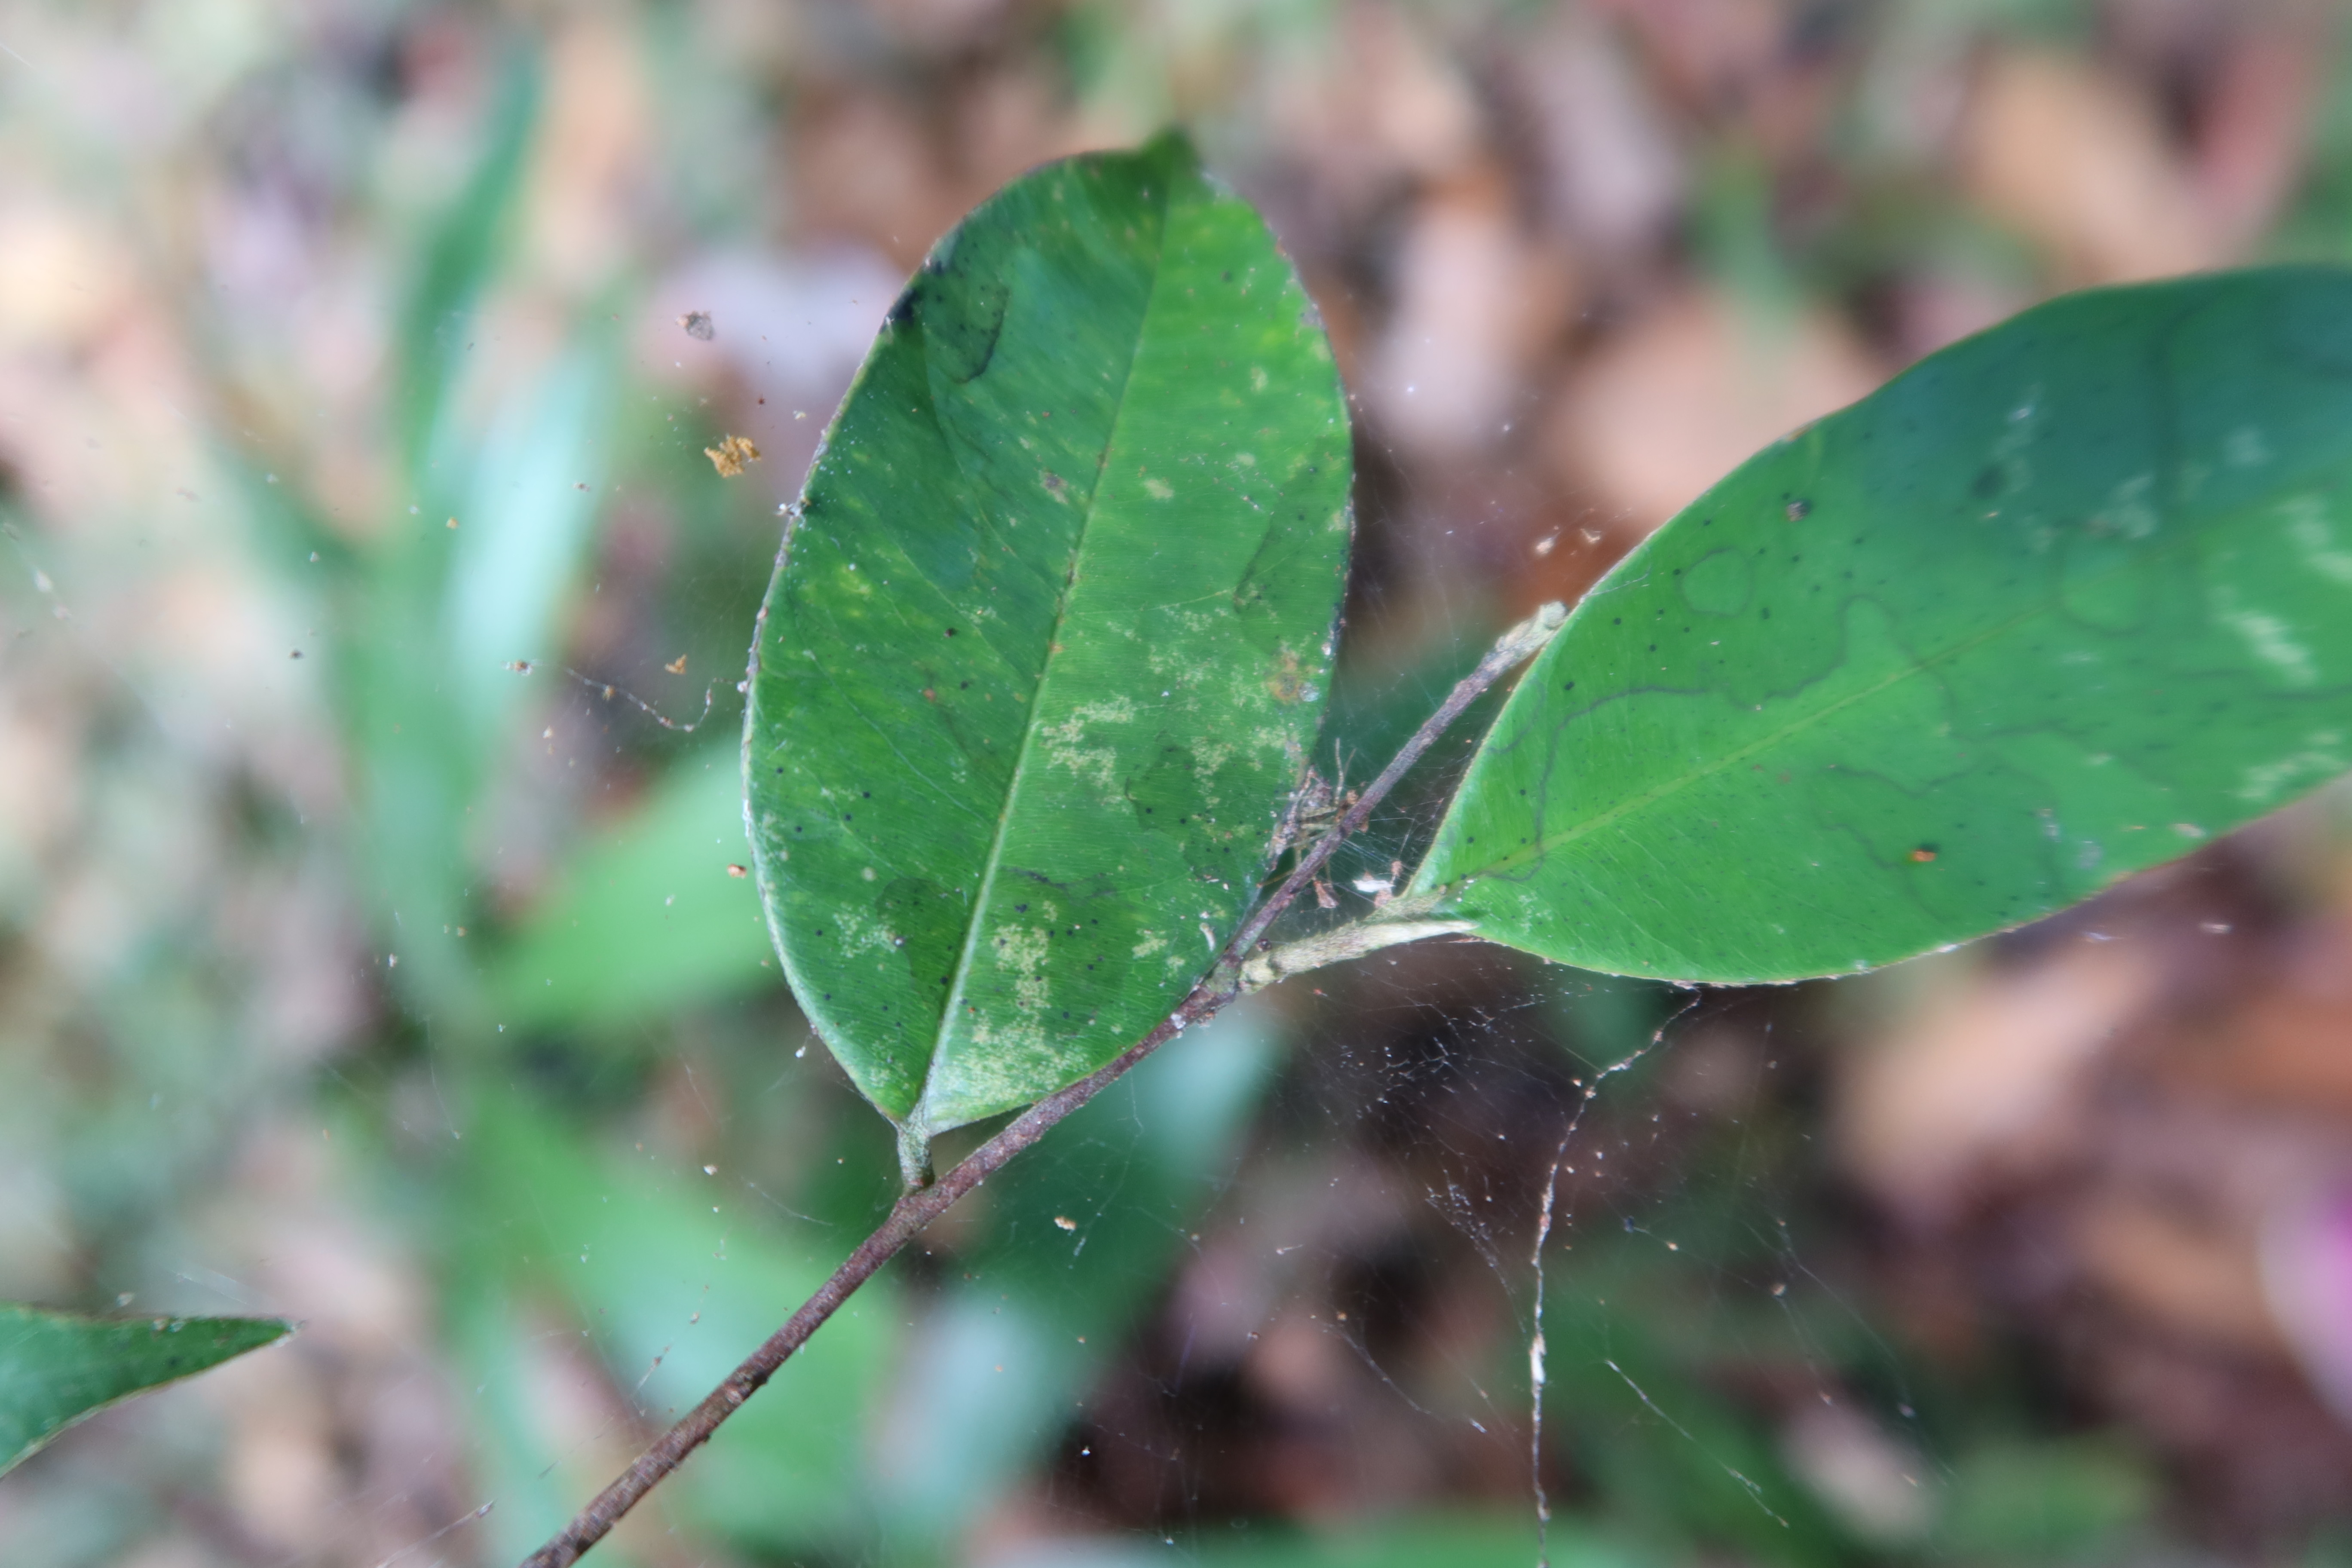
Label: Downy mildew